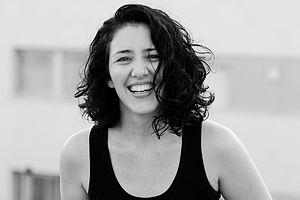
Sharon Tal est une actrice israélienne de théâtre et de cinéma.